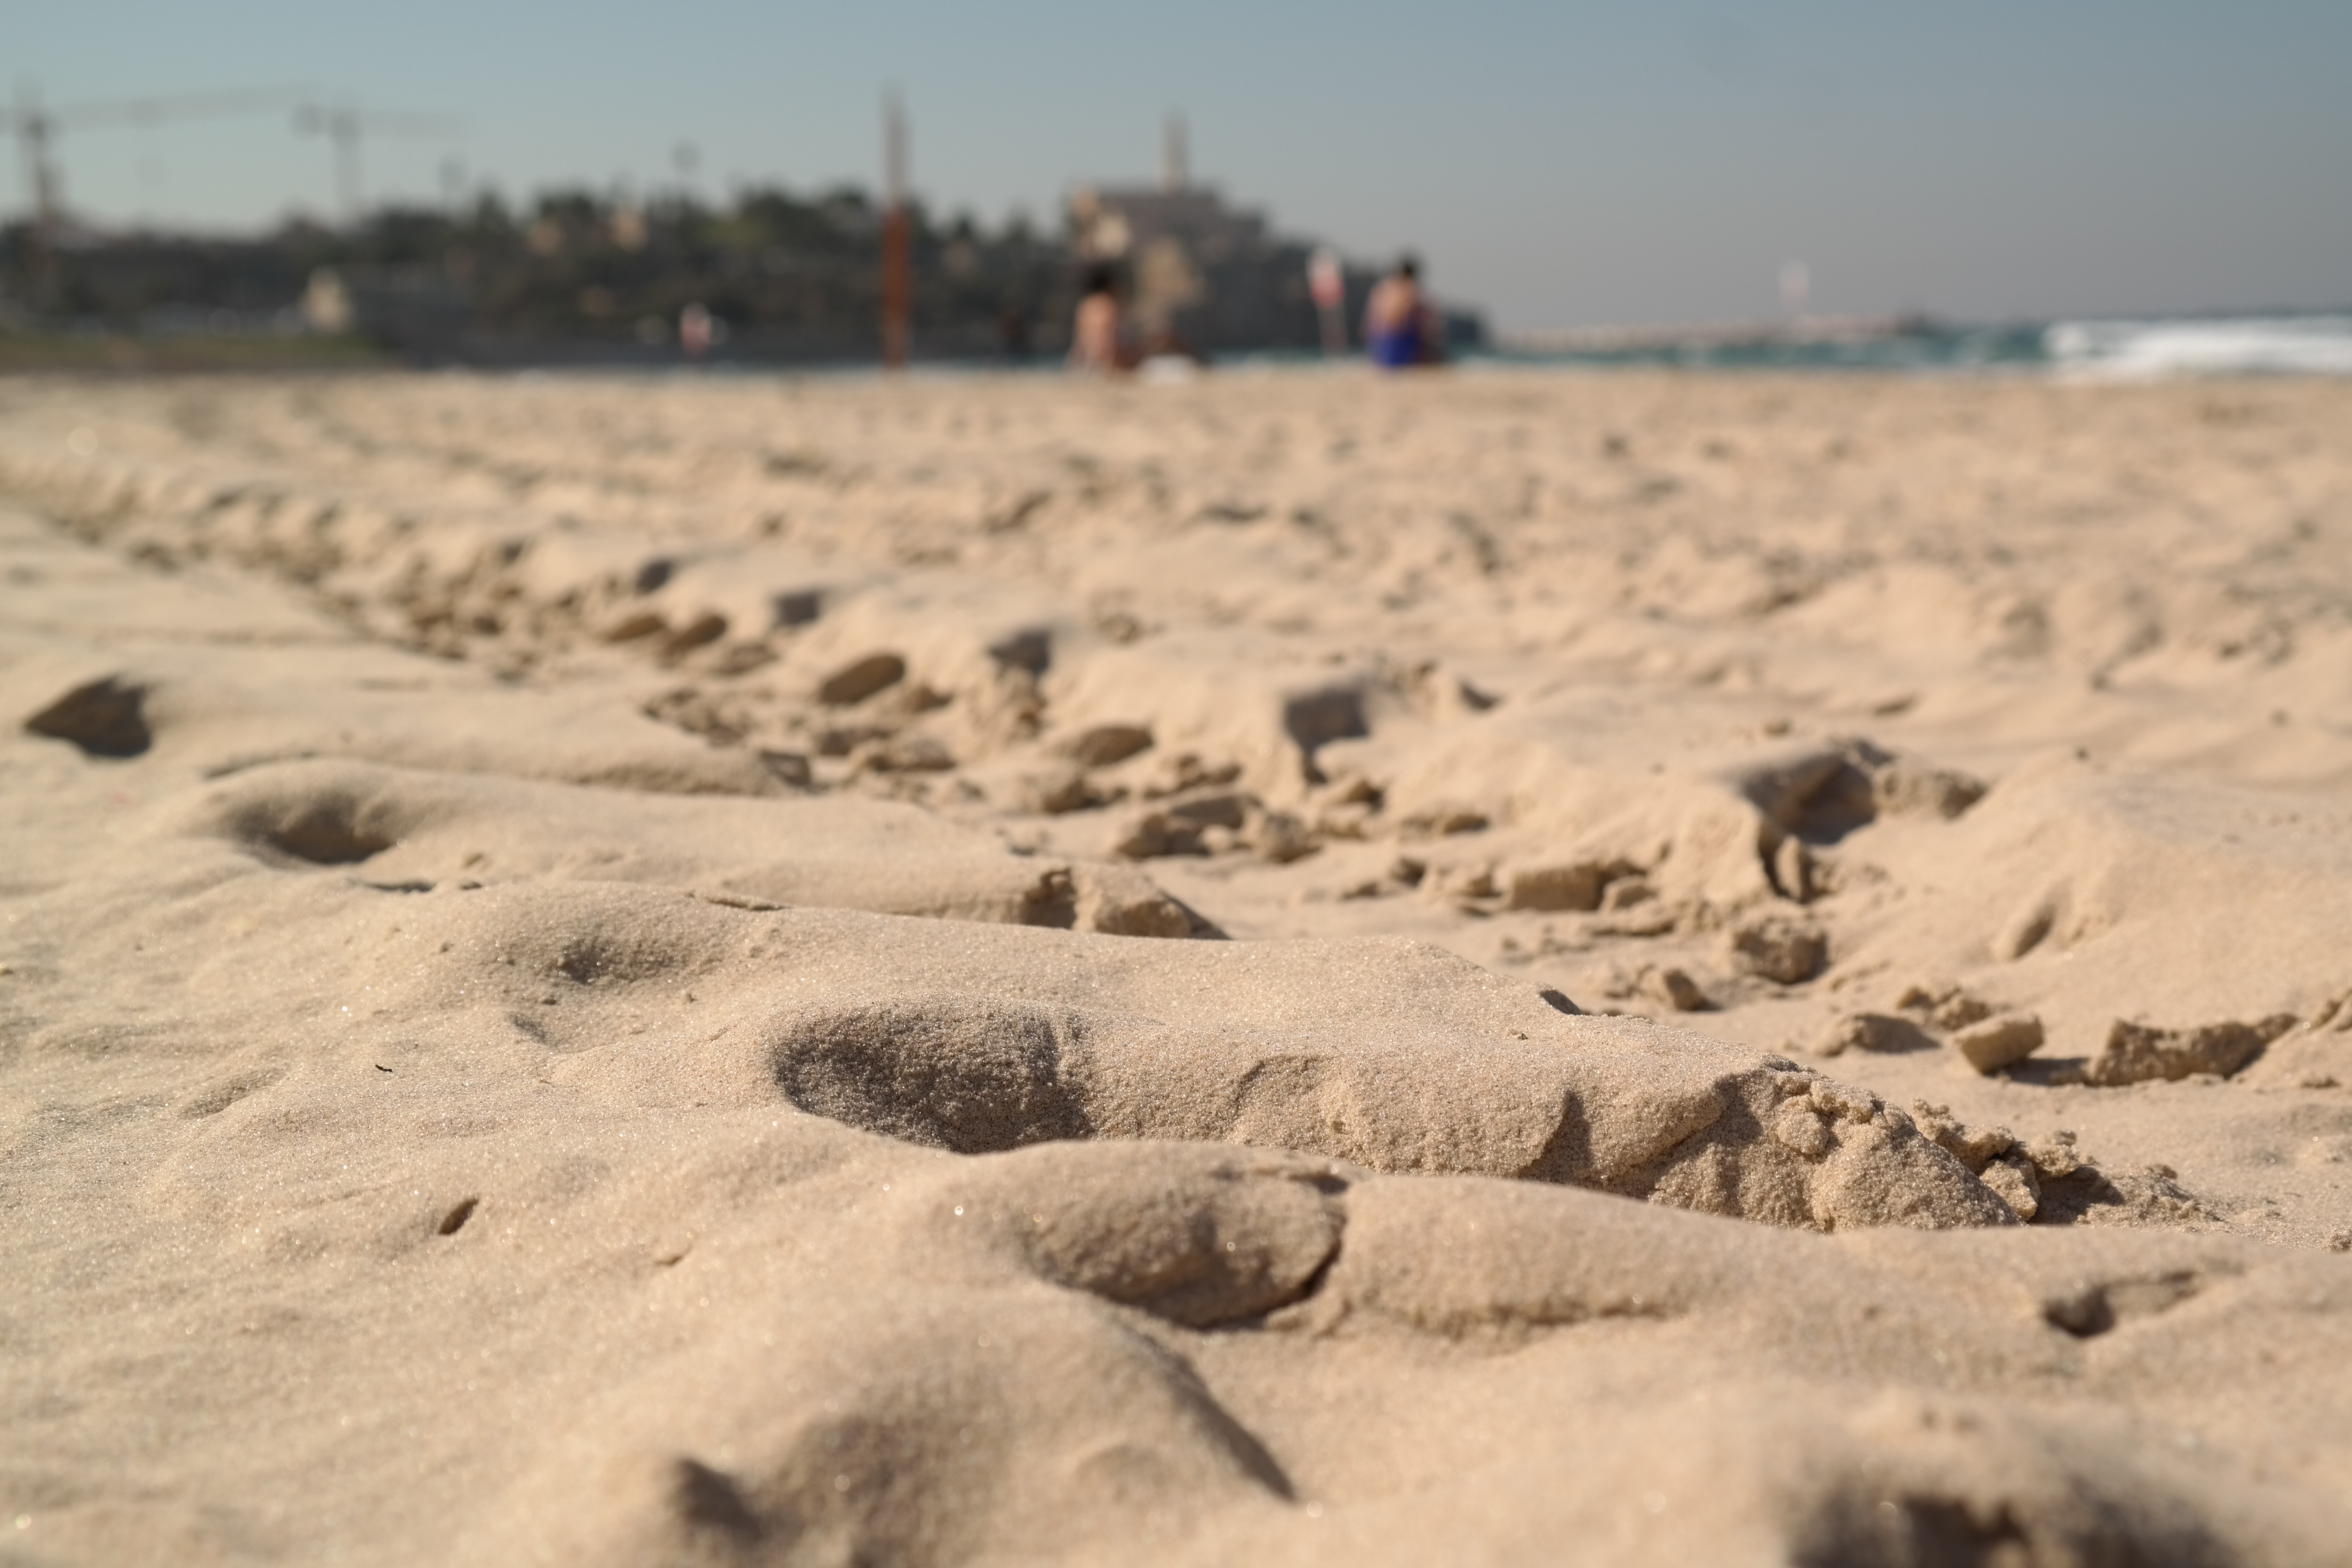
beach, sea, coast, sand, shore, wave, material, body of water, mudflat, natural environment, wind wave